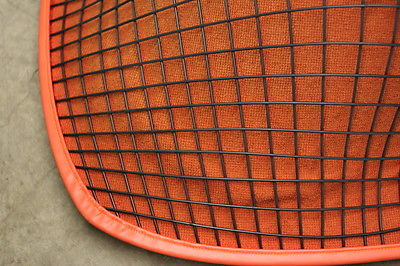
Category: chair